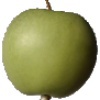
Label: apple_granny_smith